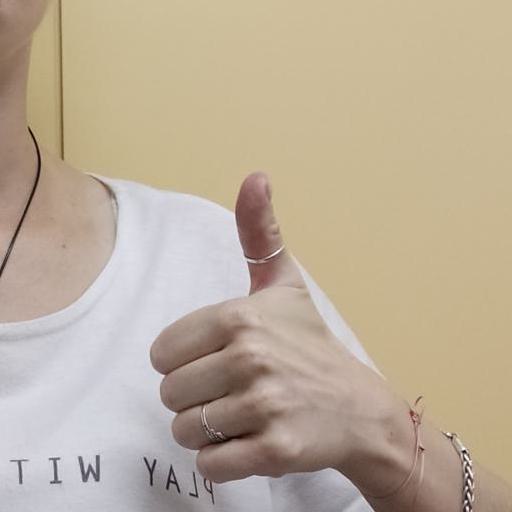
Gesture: like